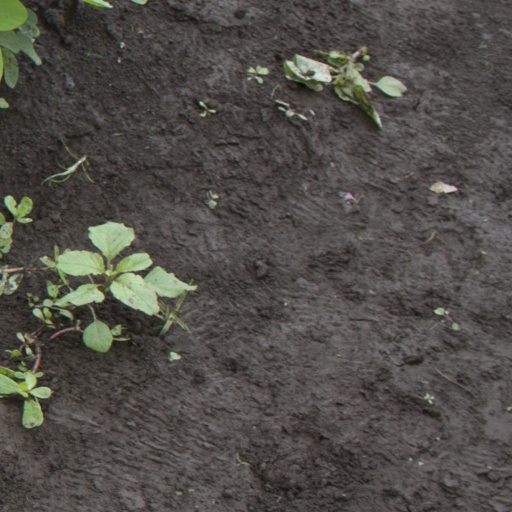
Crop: soybean